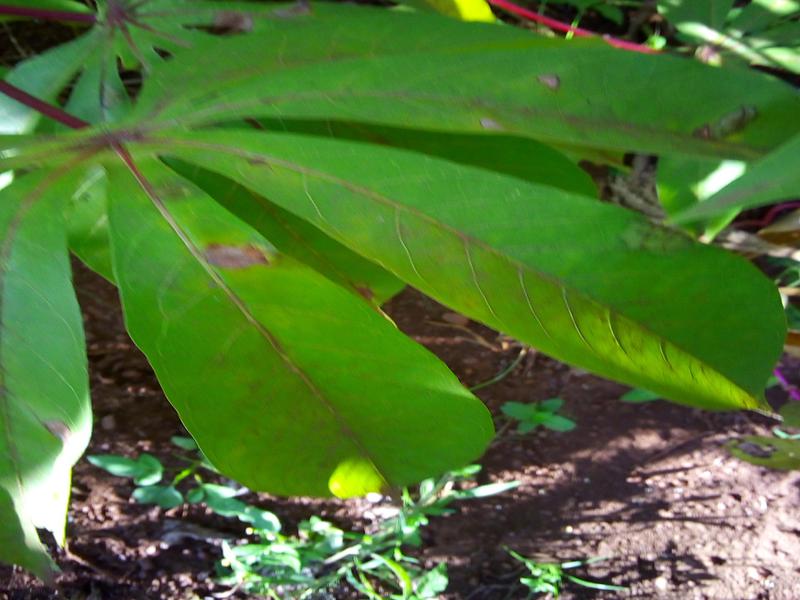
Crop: cassava
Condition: healthy